Jury Duty (2023 TV series)

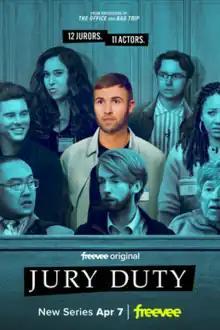

Jury Duty is an American reality hoax sitcom television series created by Lee Eisenberg and Gene Stupnitsky, about a fake jury trial. It stars Ronald Gladden as a juror who is unaware of the hoax. James Marsden co-stars alongside an ensemble cast. It premiered on Amazon Freevee on April 7, 2023.